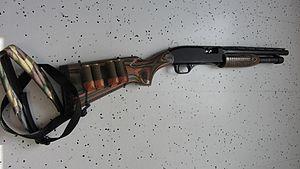
Le Winchester 1300 est le successeur du Winchester 1200. Ce fusil à pompe produit de 1980 à 2006, diffère peu de son prédécesseur. Seule la forme du pontet permet de l'identifier. Il a engendré le FN SPS/TPS. Très populaire en Amérique du Nord, il est réapparu en 2008 sous le nom de Winchester Speed Pump avant de devenir SXP en 2011.